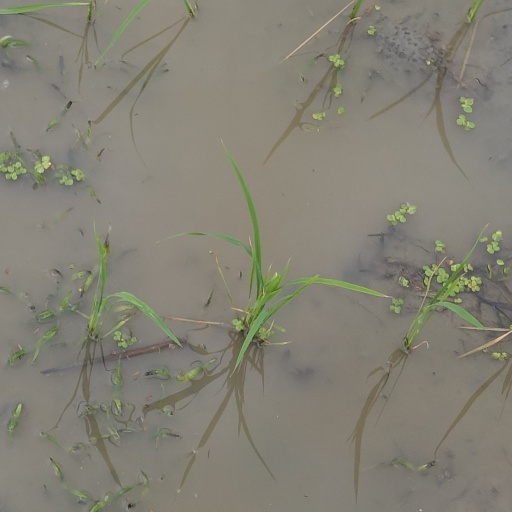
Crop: rice